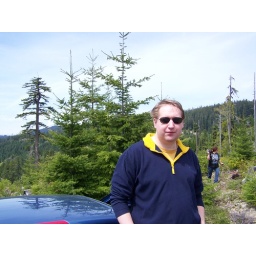
Rob standing in the back of Steve's truck at the heights of the mountain.